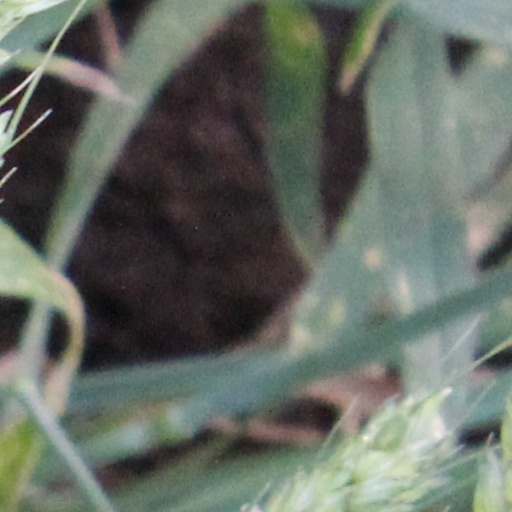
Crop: wheat